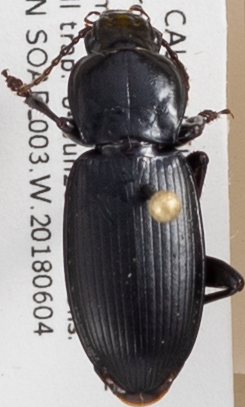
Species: Pterostichus ordinarius
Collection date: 2018-06-04
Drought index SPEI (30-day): -0.71
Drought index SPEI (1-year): -0.39
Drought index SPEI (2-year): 0.8